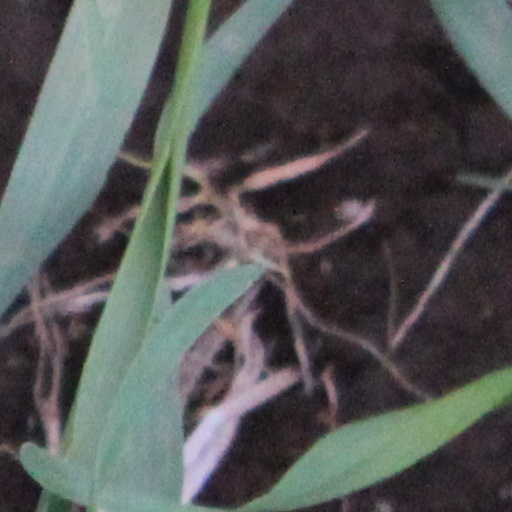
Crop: wheat